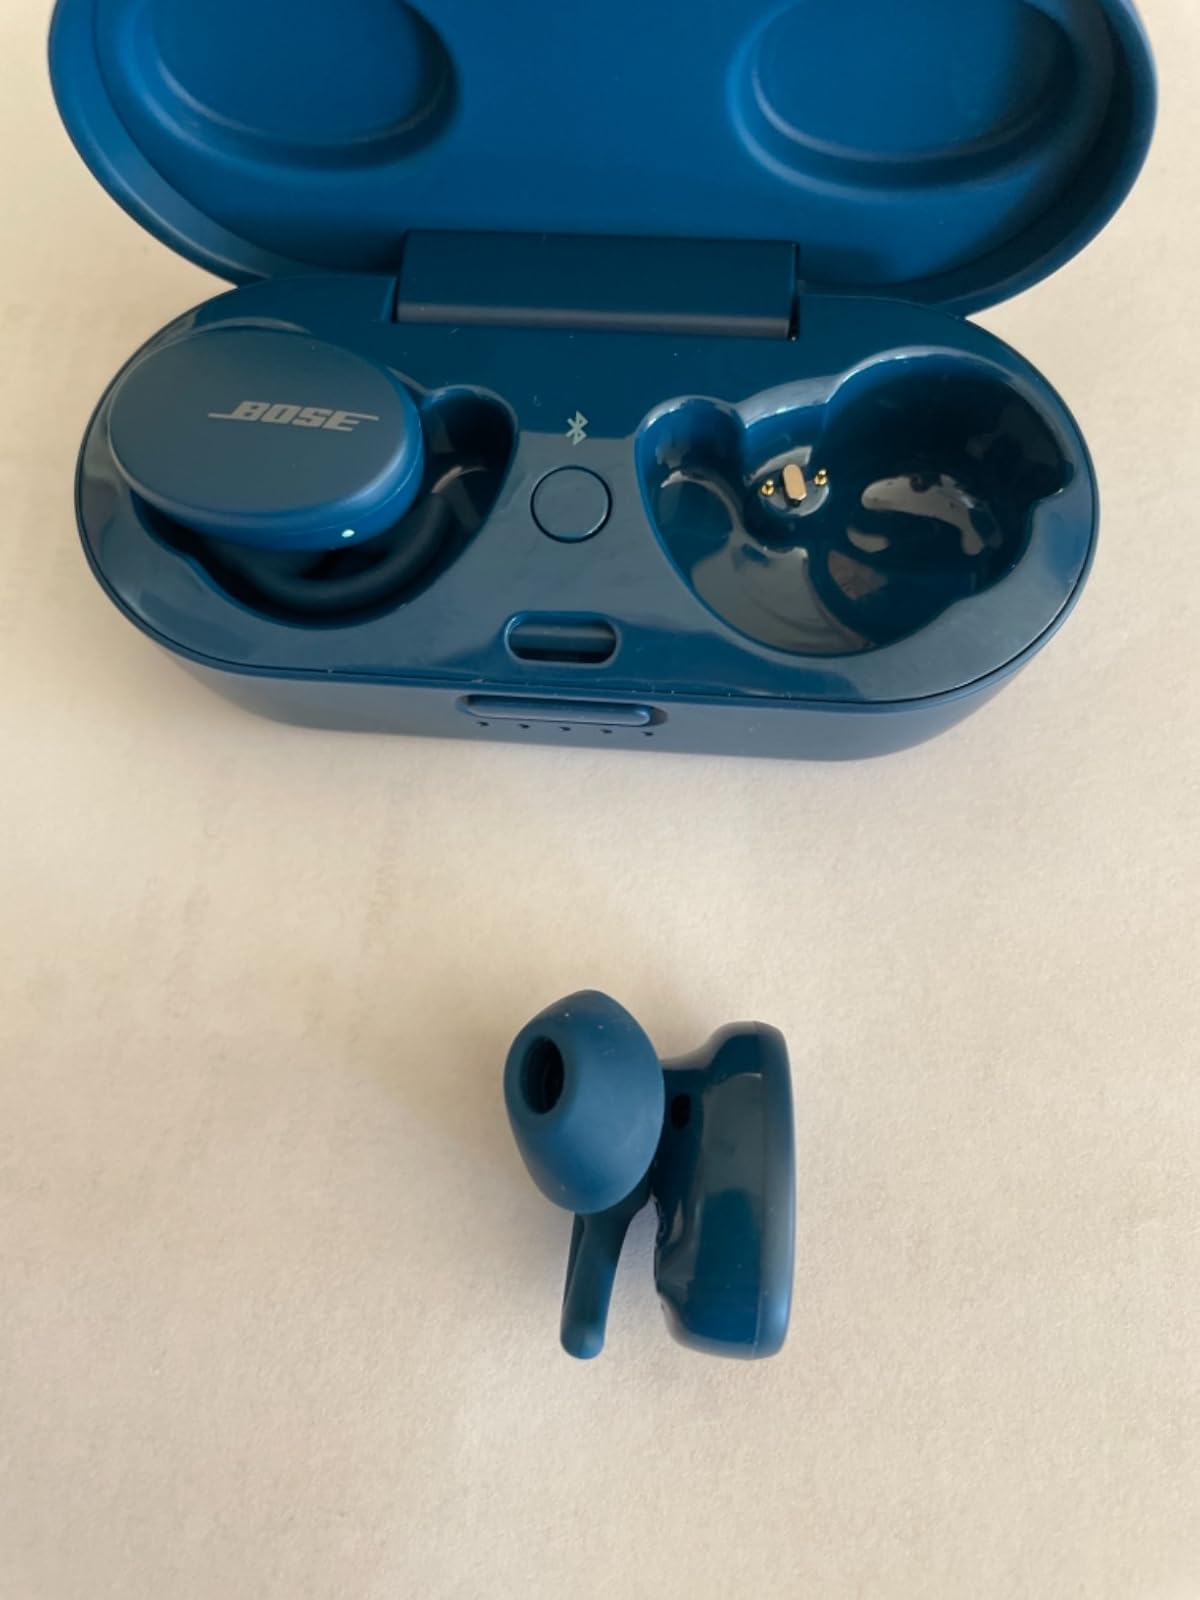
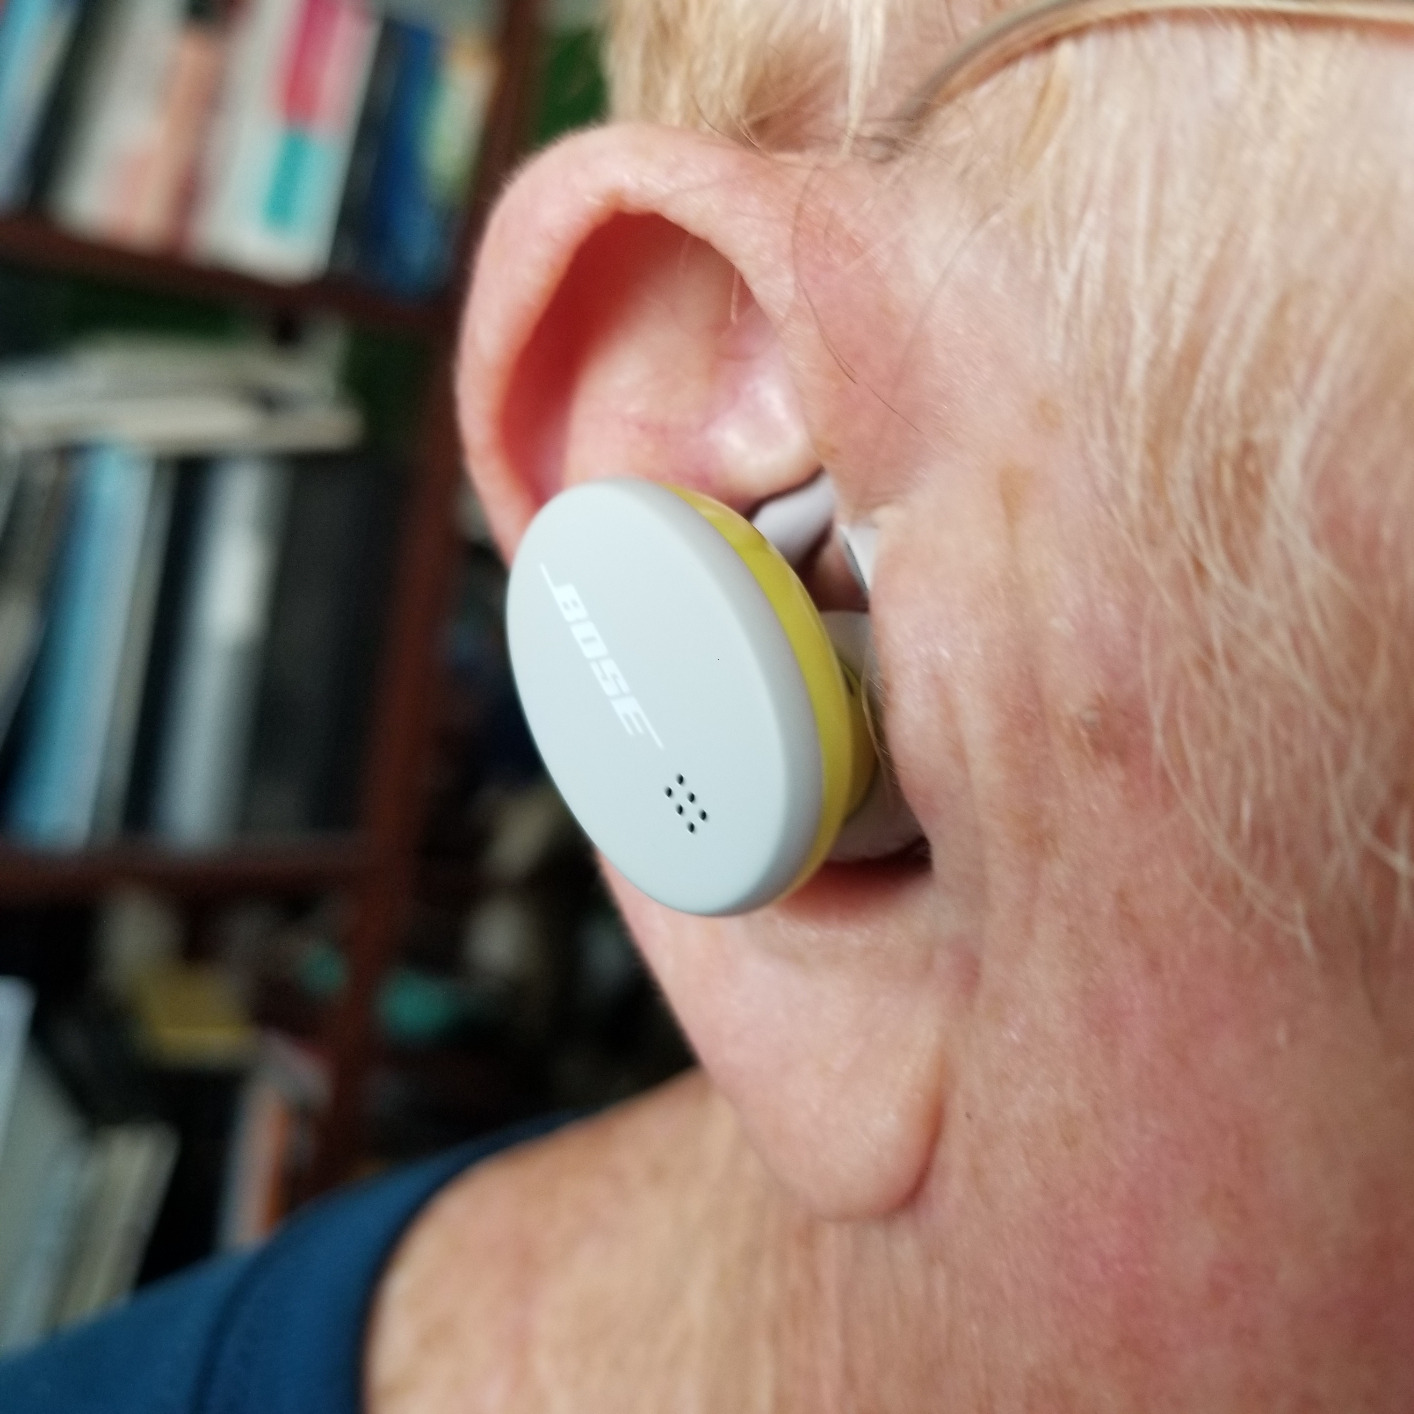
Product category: earbuds
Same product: no